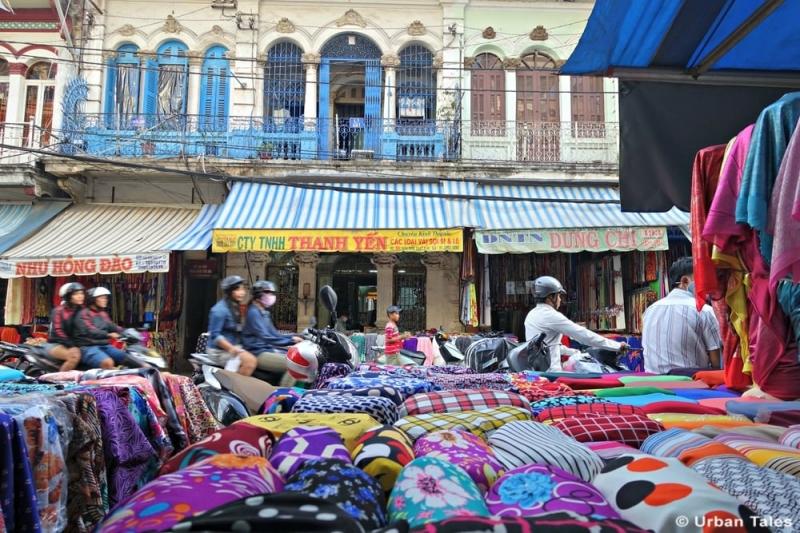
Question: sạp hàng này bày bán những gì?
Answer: bán các loại vải vóc